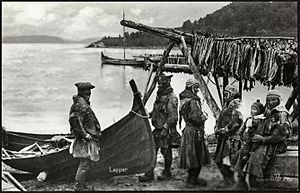
Preben von Ahnen / Liv og virke / Lensherre for Nordlandenes len
Svenske samer flyttede til kysten i Nordnorge i håb om et bedre liv. Her søsamer i Lyngseide omkring år 1900.